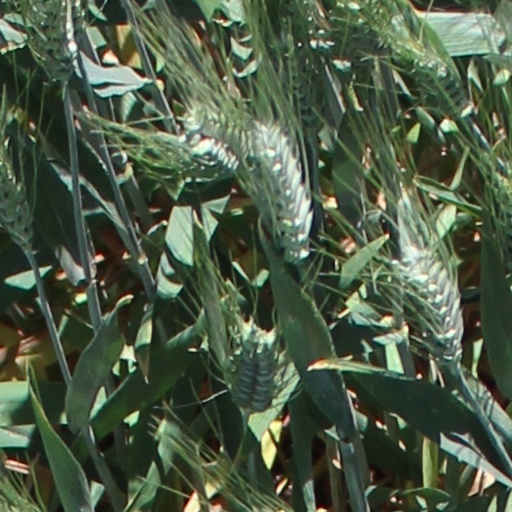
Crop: wheat